The Magic of Krynn

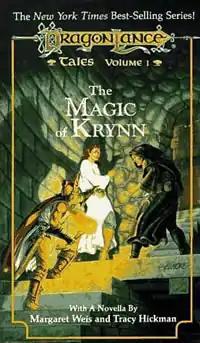
"The Magic of Krynn" book cover

The Magic of Krynn is a "New York Times" bestseller fantasy novel released in April 1987. It is a collection of short stories written about the various characters set in the Dragonlance campaign series. This novel is the first of a trilogy of the Tales series.